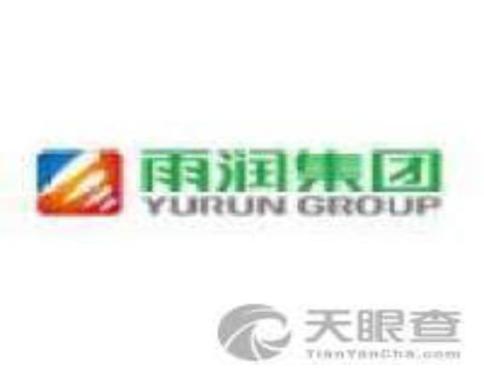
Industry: Food